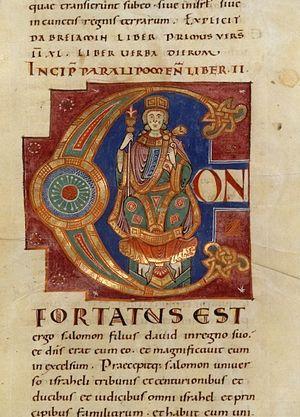
L’abbaye Saint-Martial est une ancienne abbaye bénédictine de la ville de Limoges, dans le Limousin historique, en France.